Edge (wrestler)

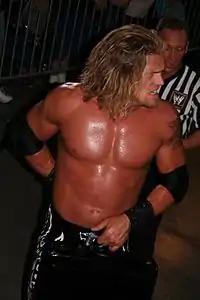

Edge was drafted to the Raw brand in the 2004 WWE draft lottery on March 22, 2004, where he speared Eric Bischoff and returned to in-ring action shortly after the event. At Backlash on April 18, Edge defeated Kane, and on the April 19 episode of "Raw", he and World Heavyweight Champion Chris Benoit won the World Tag Team Championship from Batista and Ric Flair. They continued a close partnership even after losing the title; at Bad Blood on June 13, Edge and Benoit defeated La Résistance (who defeated them for the titles on the May 31 episode of "Raw") in a match for the World Tag Team Championship by disqualification but did not win the titles. The team disbanded when Edge won the Intercontinental Championship at Vengeance on July 11 defeating Randy Orton, thus becoming a five time Intercontinental Champion. At SummerSlam on August 15, Edge defeated Chris Jericho and Batista in a triple threat match to retain the Intercontinental Championship. Following a legitimate groin injury in a non-televised match, Raw General Manager Eric Bischoff stripped Edge of the Intercontinental title on the September 6 episode of "Raw".